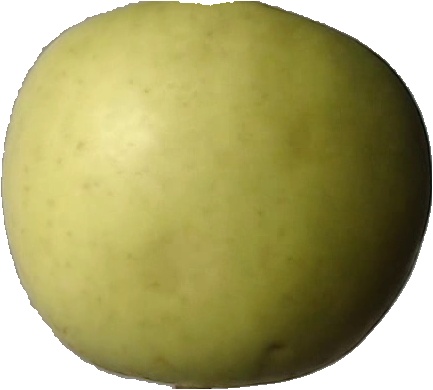
Label: apple_golden_3